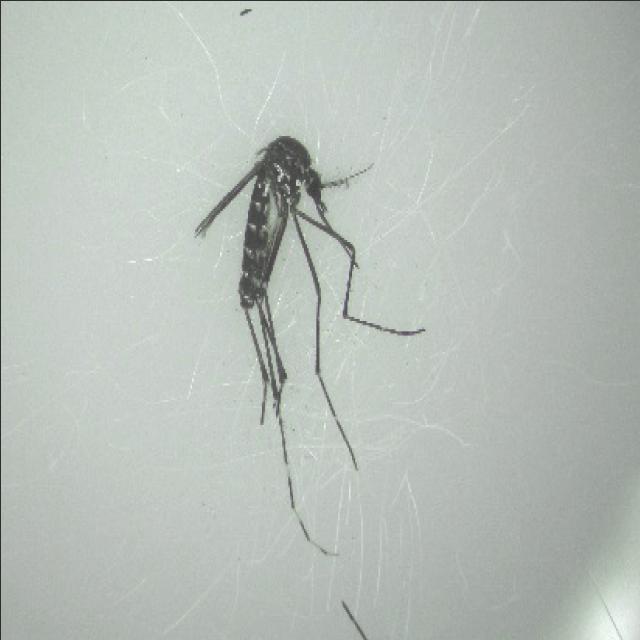
Species: aedes_albopictus